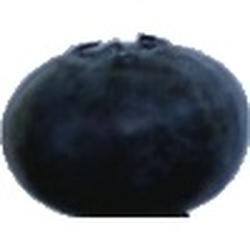
Label: Blueberry